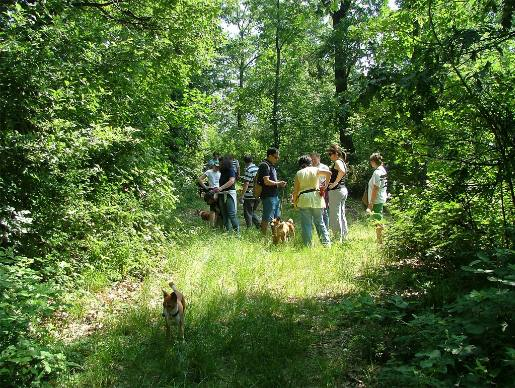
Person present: Yes